Attack on Titan

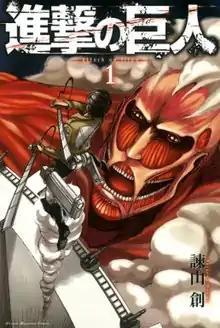
First volume cover, featuring Eren Yeager about to attack the oncoming Colossal Titan

is a Japanese manga series written and illustrated by Hajime Isayama. Set in a world where humanity is forced to live in cities surrounded by three enormous walls that protect them from gigantic man-eating humanoids referred to as Titans, the story follows Eren Yeager, an adolescent boy who vows to exterminate the Titans after they bring about the destruction of his hometown and the death of his mother. It was serialized in Kodansha's monthly magazine "Bessatsu Shōnen Magazine" from September 2009 to April 2021, with its chapters collected in 34 volumes.